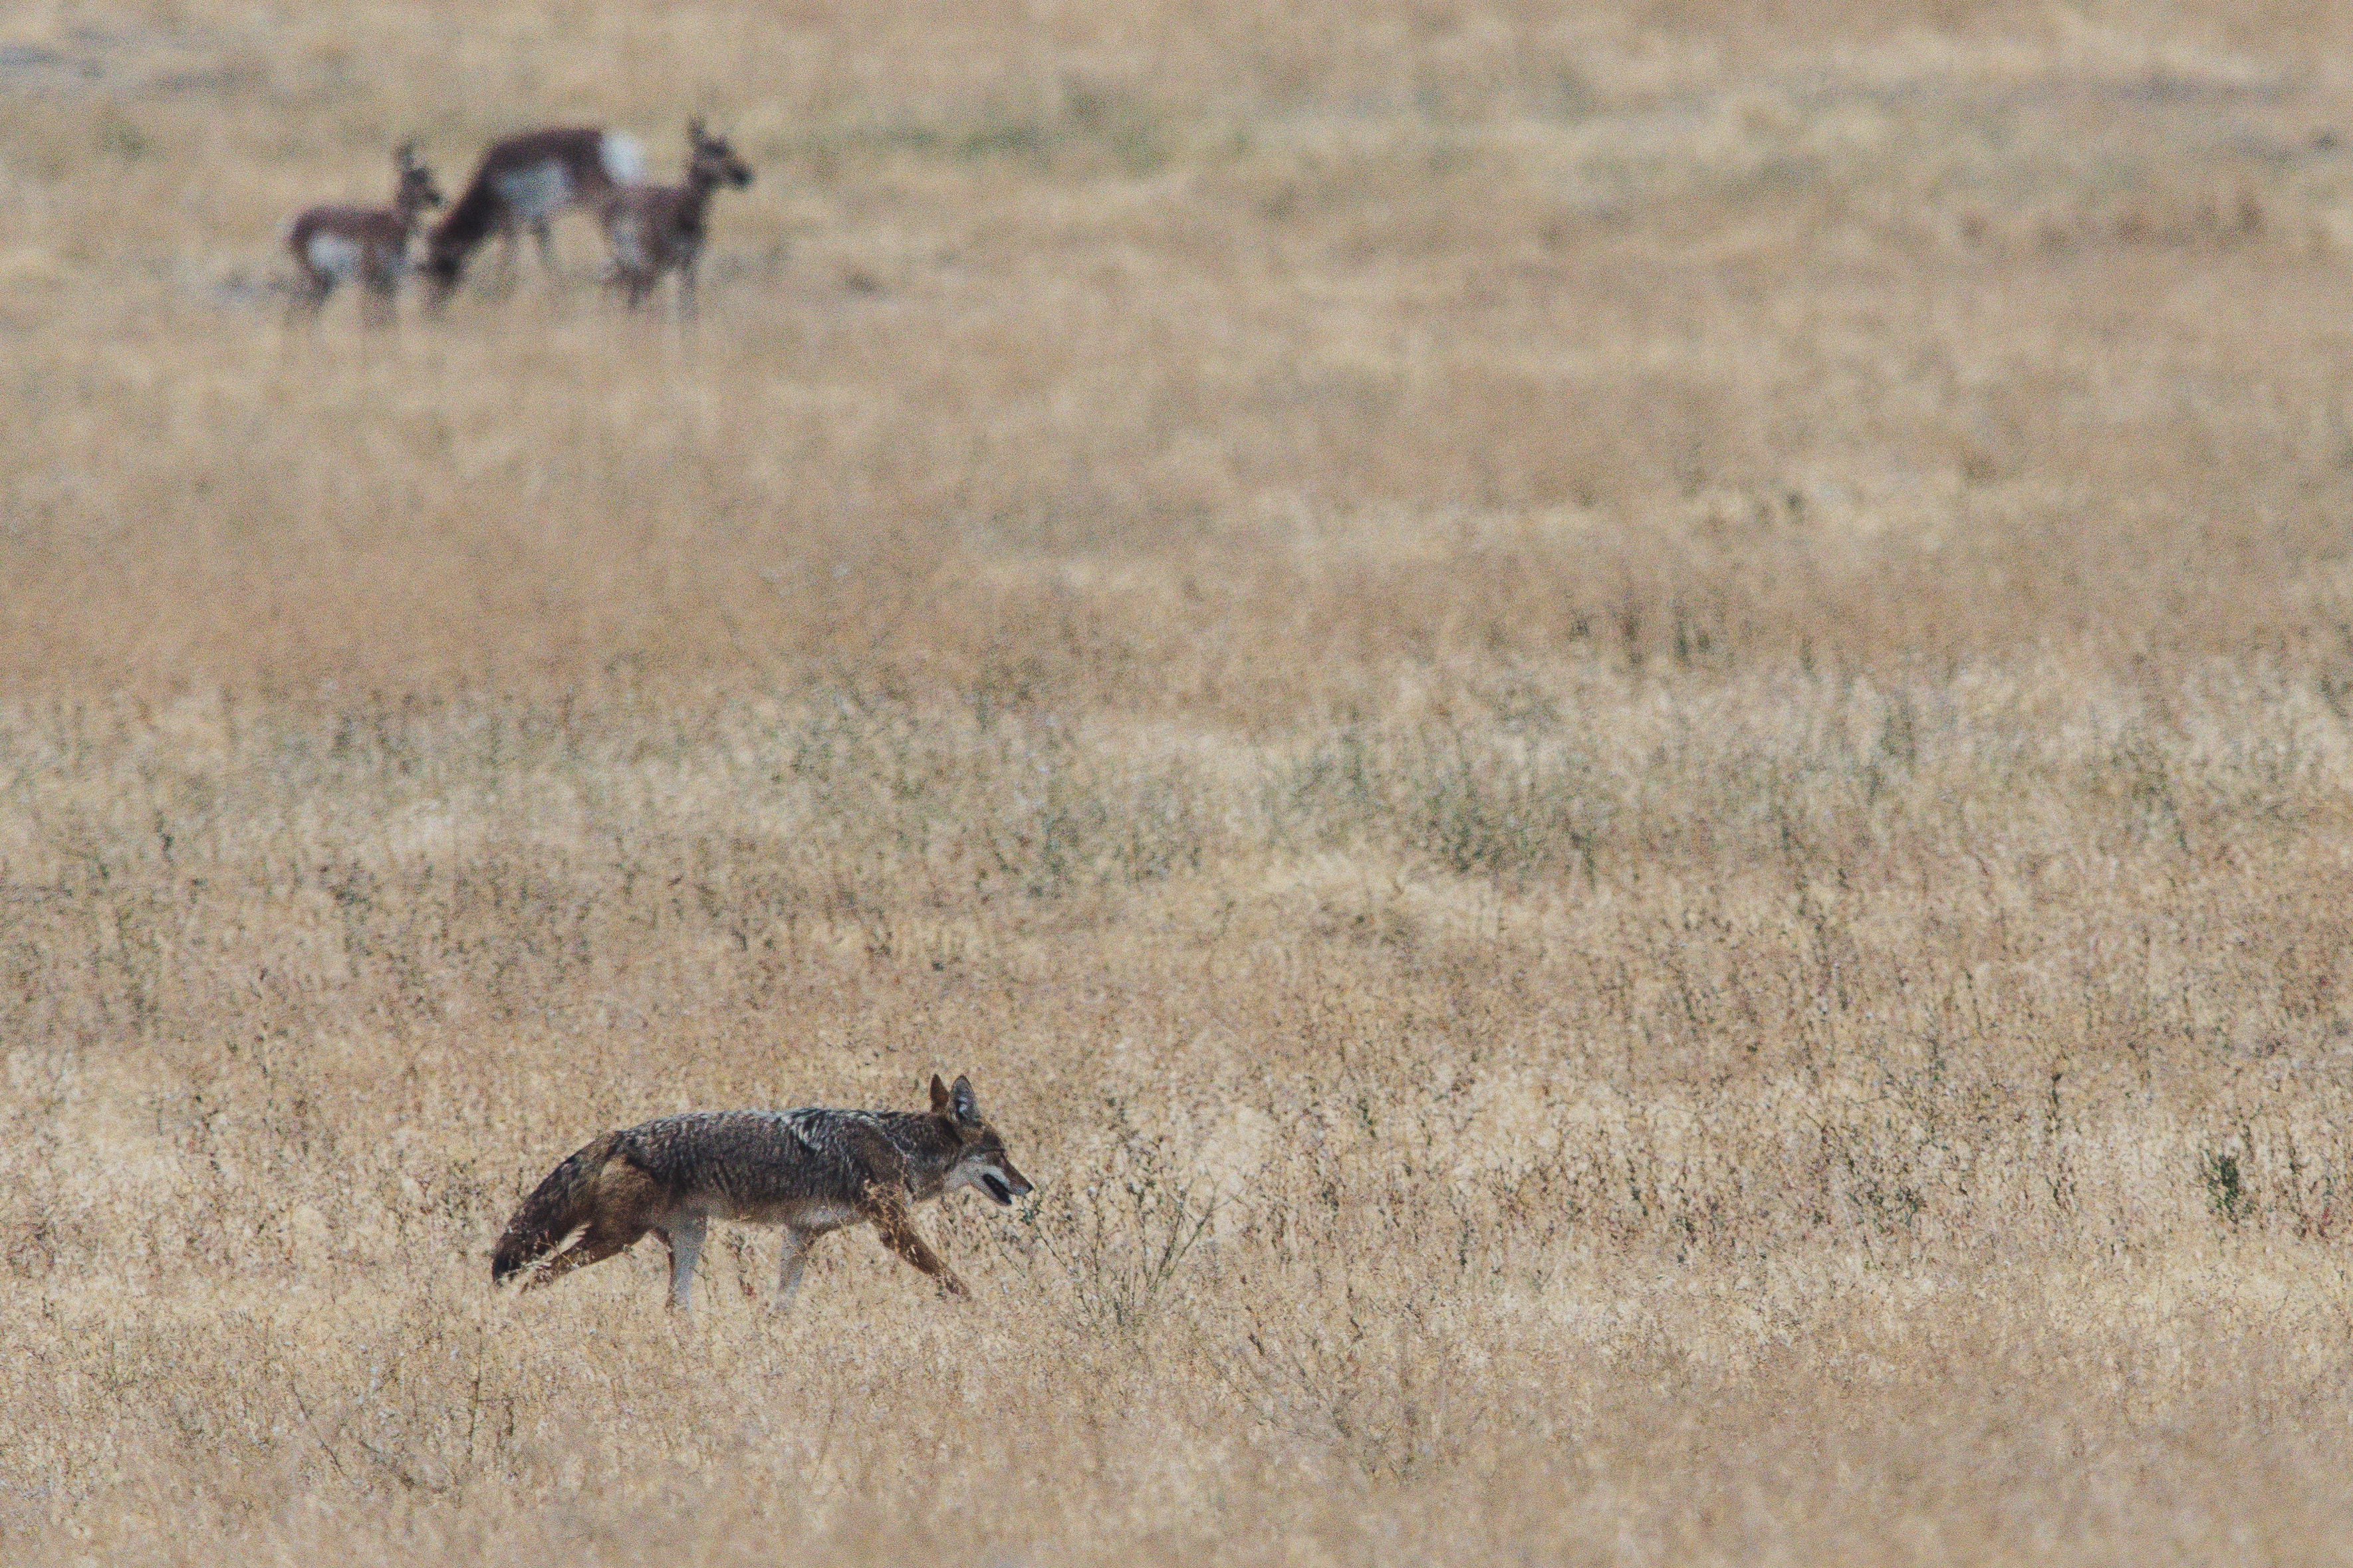
wildlife, jackal, canidae, safari, carnivore, savanna, hyena, grassland, predation, spotted hyena